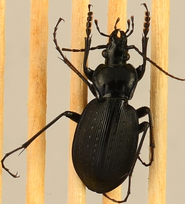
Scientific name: Carabus goryi
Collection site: Great Smoky Mountains National Park NEON (GRSM), plot GRSM_001